Mary Baker McQuesten

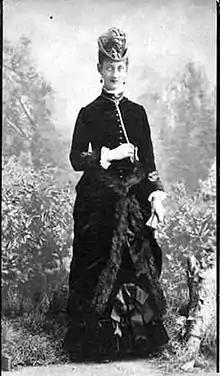

Mary Baker McQuesten (October 10, 1849 – December 7, 1934) was a Victorian-era Canadian letter writer and activist. She was the mother of politician Thomas McQuesten.